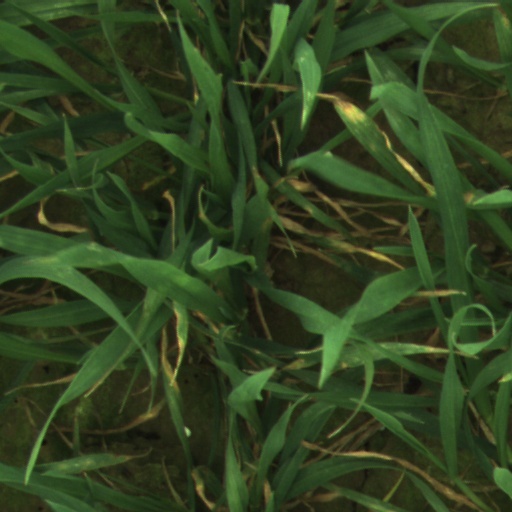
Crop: wheat